Group voting ticket

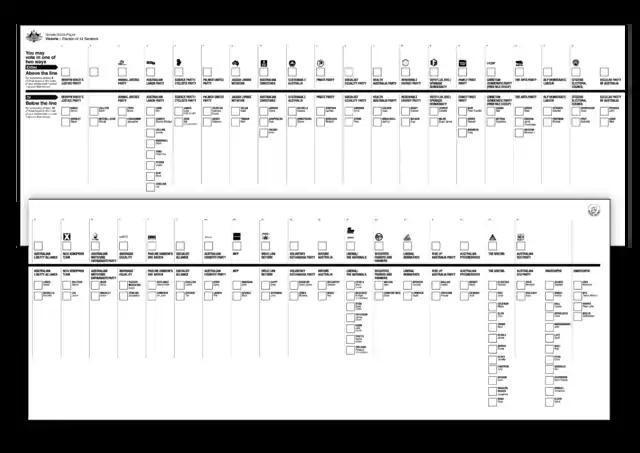
Australian Senate ballot paper used in Victoria for 2016

Every Australian jurisdiction that has introduced GVTs has ballot papers with two sections separated by a line. Voters may choose to vote either above the line or below the line. By voting below the line voters can rank candidates individually by numbering boxes. Voters can choose to vote for a group ticket by placing the number '1' in one of the ticket boxes above the line. The single number '1' selects a GVT from one group or party, and all preferences are then distributed according to the GVT. This leads to pre-election trading between parties on how each group will allocate later preferences to other groups and candidates.